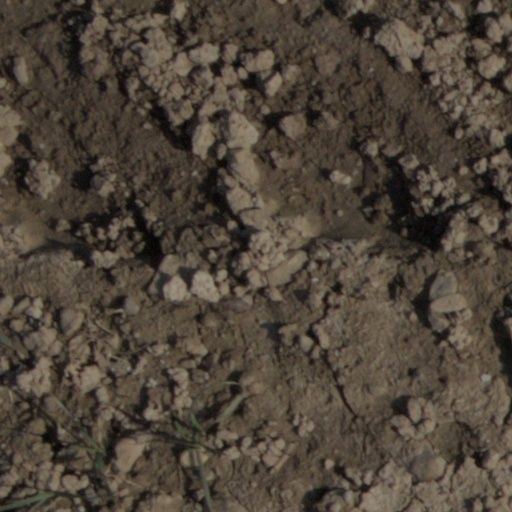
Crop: wheat